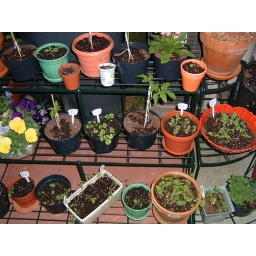
We got this shelf for the plants from Plow and Hearth in Raleigh. It works well.